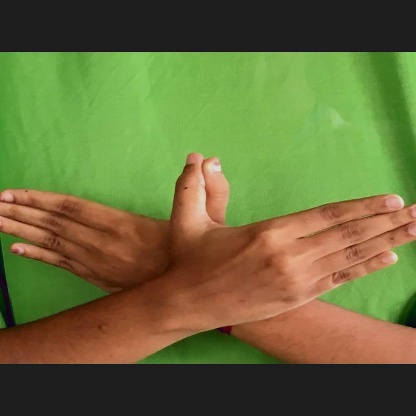
Mudra: Garuda